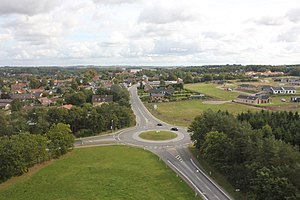
Hadsten Ringvej
Rundkørsel i krydset mellem Hammelvej og Vestre Ringvej i 2013.
Rundkørslen mellem Vester Ringvej og Hammelvej. Fotoet er taget fra en helikopter under landing. Fotoet er taget i sep. 2013.
Hadsten Ringvej er en tosporet ringvej med en samlet længde på 2,9 km., der går vest og nord om Hadsten by. Ringvejen består af Vestre Ringvej og Nordre Ringvej.